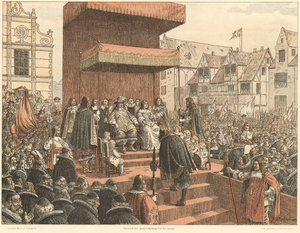
Poul Steffensen / Baggrund og karriere
Frederik den Tredies hyldning som arvekonge, anskuelsestavle tegnet af Poul Steffensen
Danmarks Historie i Billeder. XL: Frederik den Tredies hyldning som arvekonge. Farvelitografi på papir opklæbet på pap.
Poul Steffensen var en dansk maler og tegner.